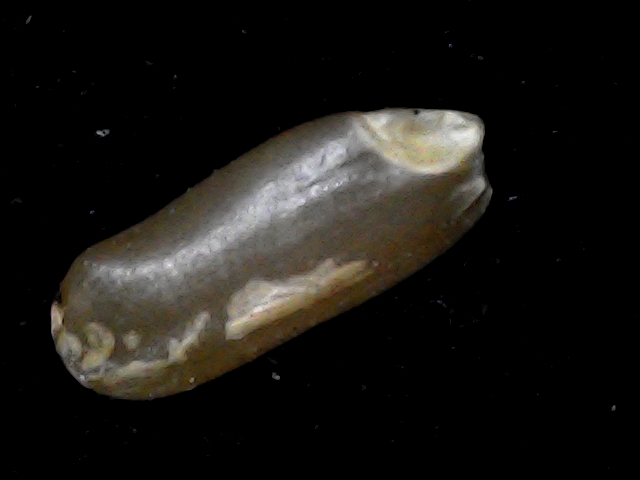
Rice variety: BD76